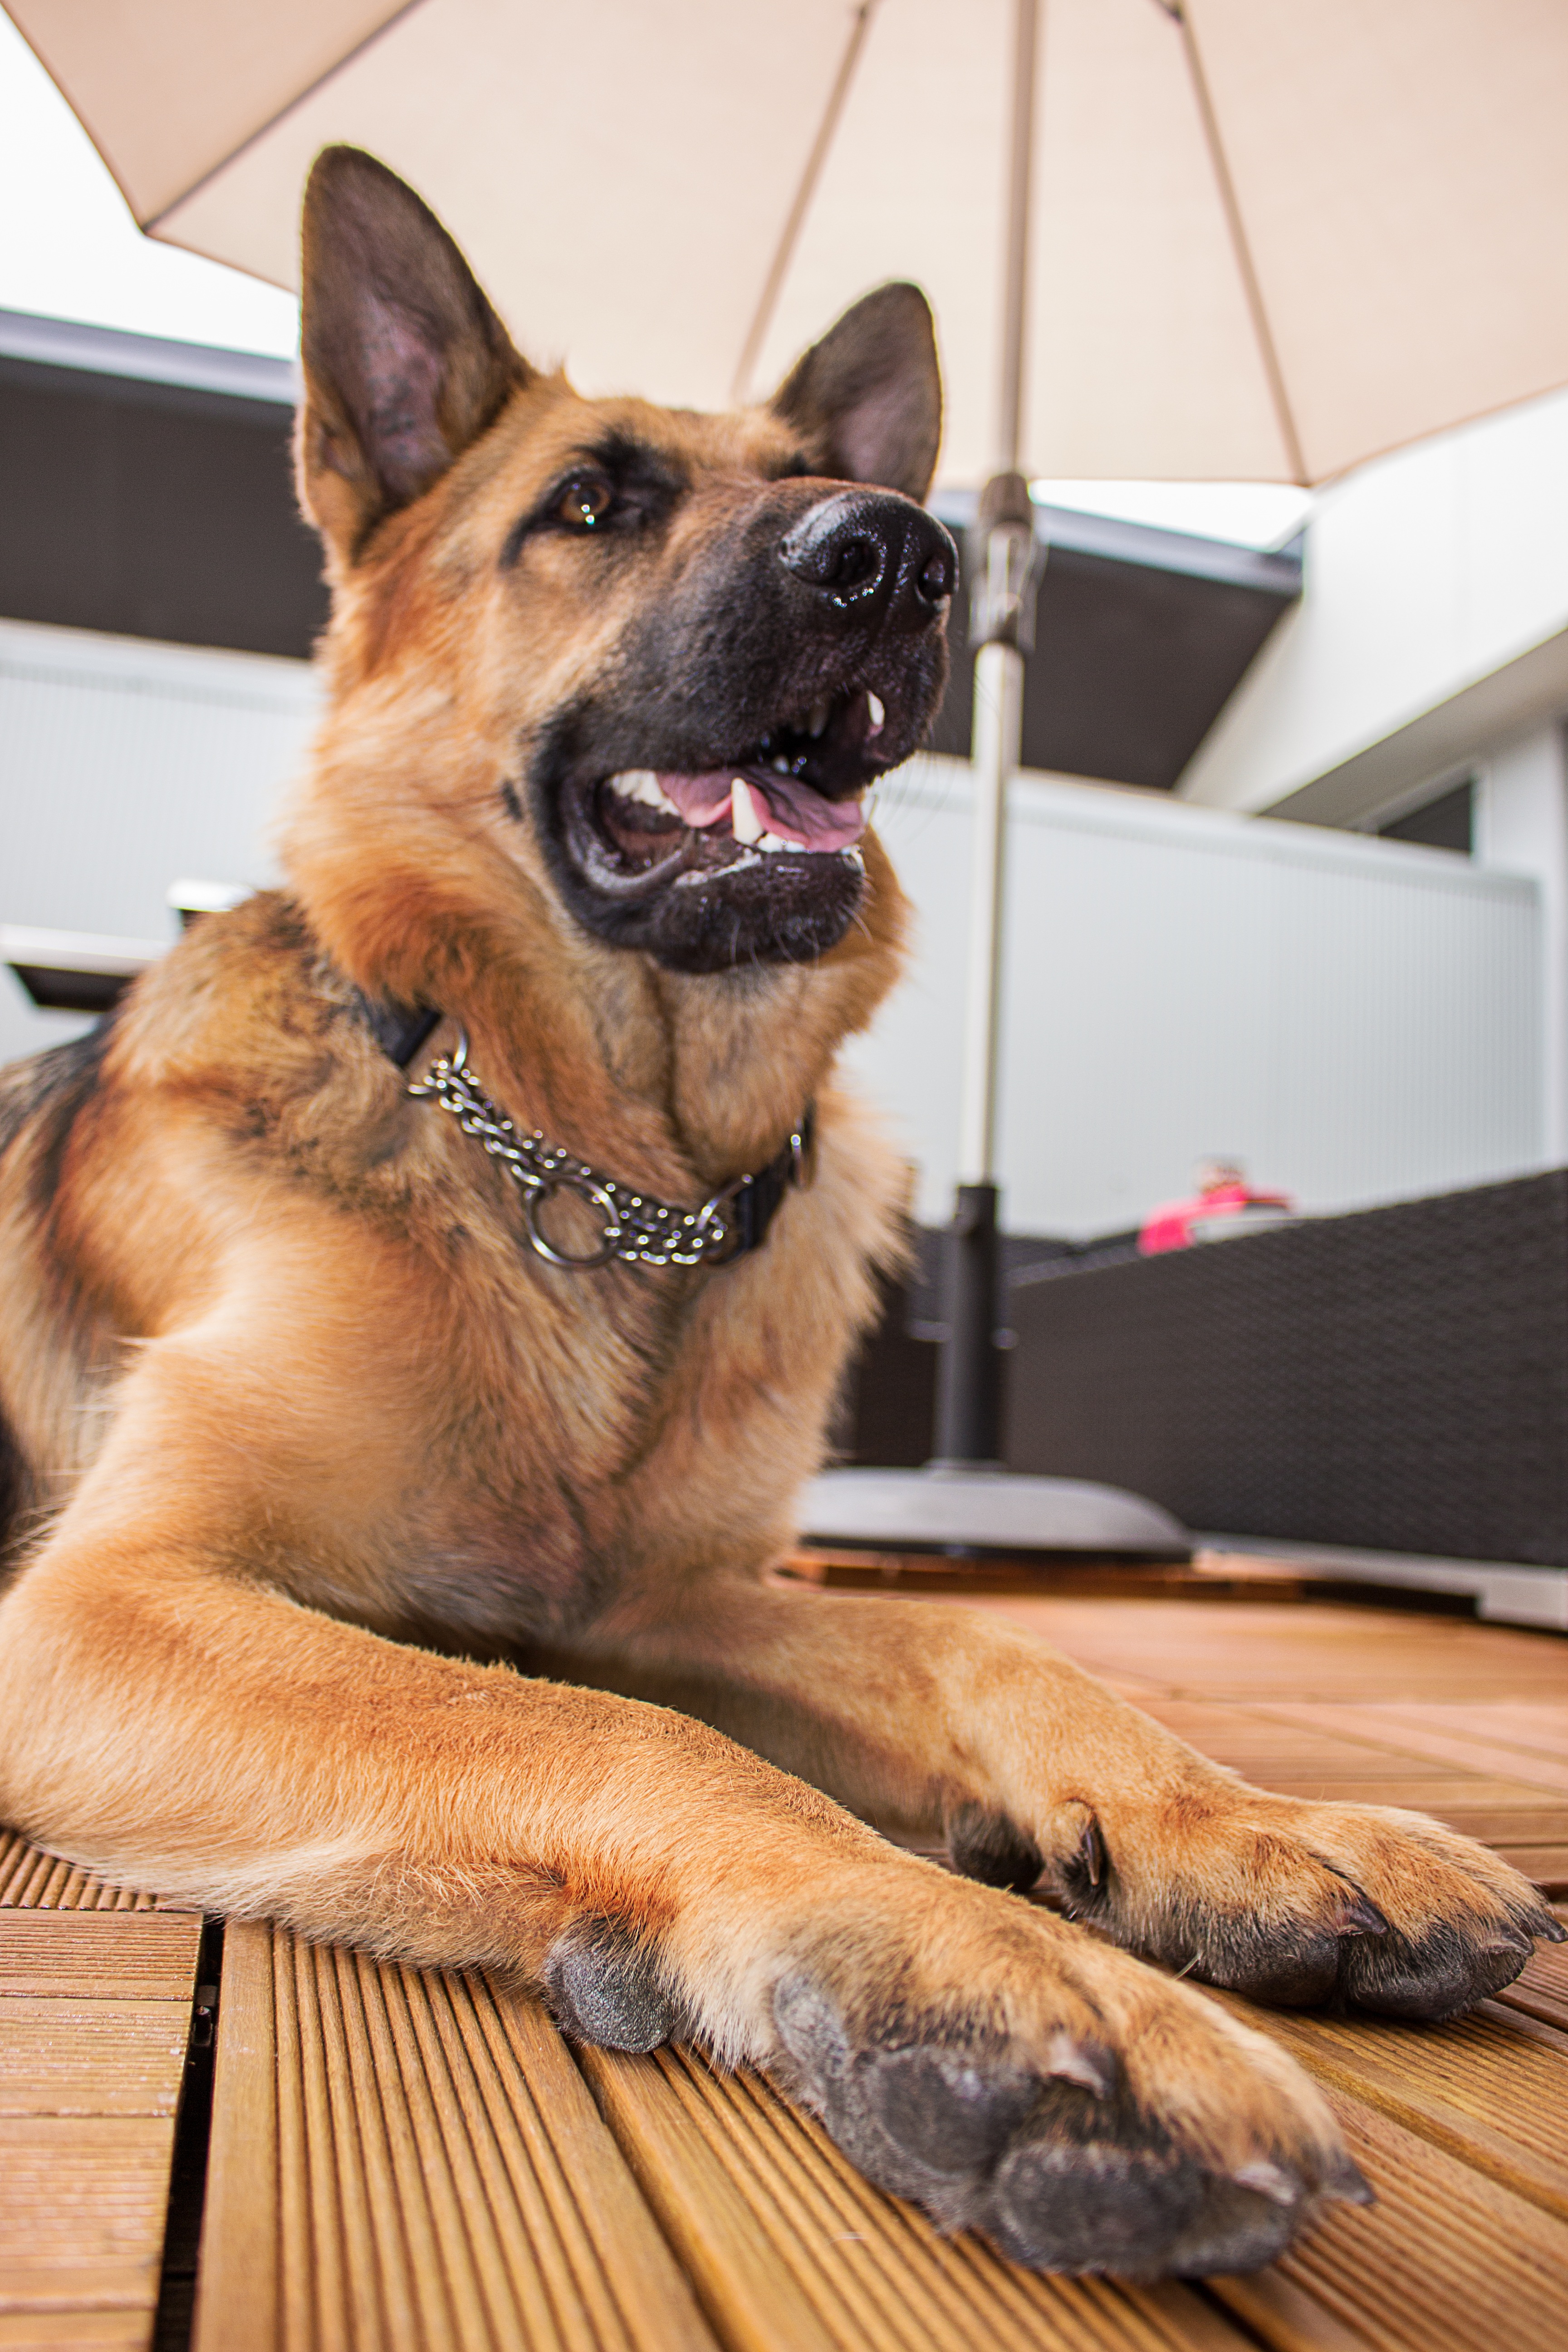
puppy, dog, animal, canine, pet, mammal, german shepherd, shepherd, paws, domestic, dog breed, breed, pedigree, police dog, dog like mammal, dog breed group, german shepherd dog